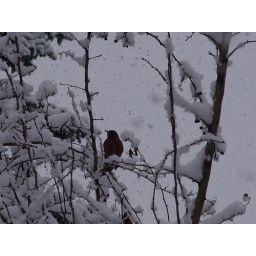
Robin sitting in snowy tree outside my front door.